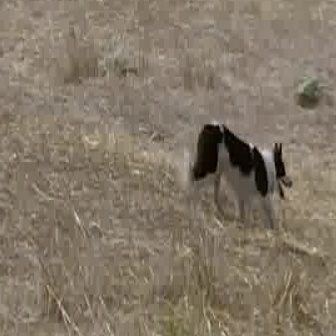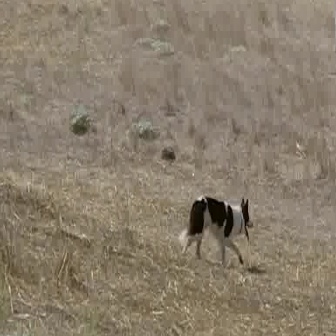
  Please identify the target specified by the bounding box [175,117,292,234] in the first image and locate it in the second image. Return the coordinates in [x_min,y_min,x_max,y_max] format.
Answer: [175,191,253,269]